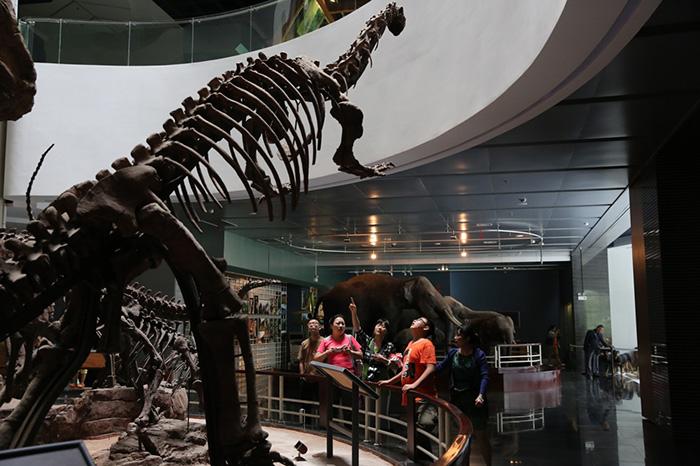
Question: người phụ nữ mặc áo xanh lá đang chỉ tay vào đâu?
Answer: xương khủng long